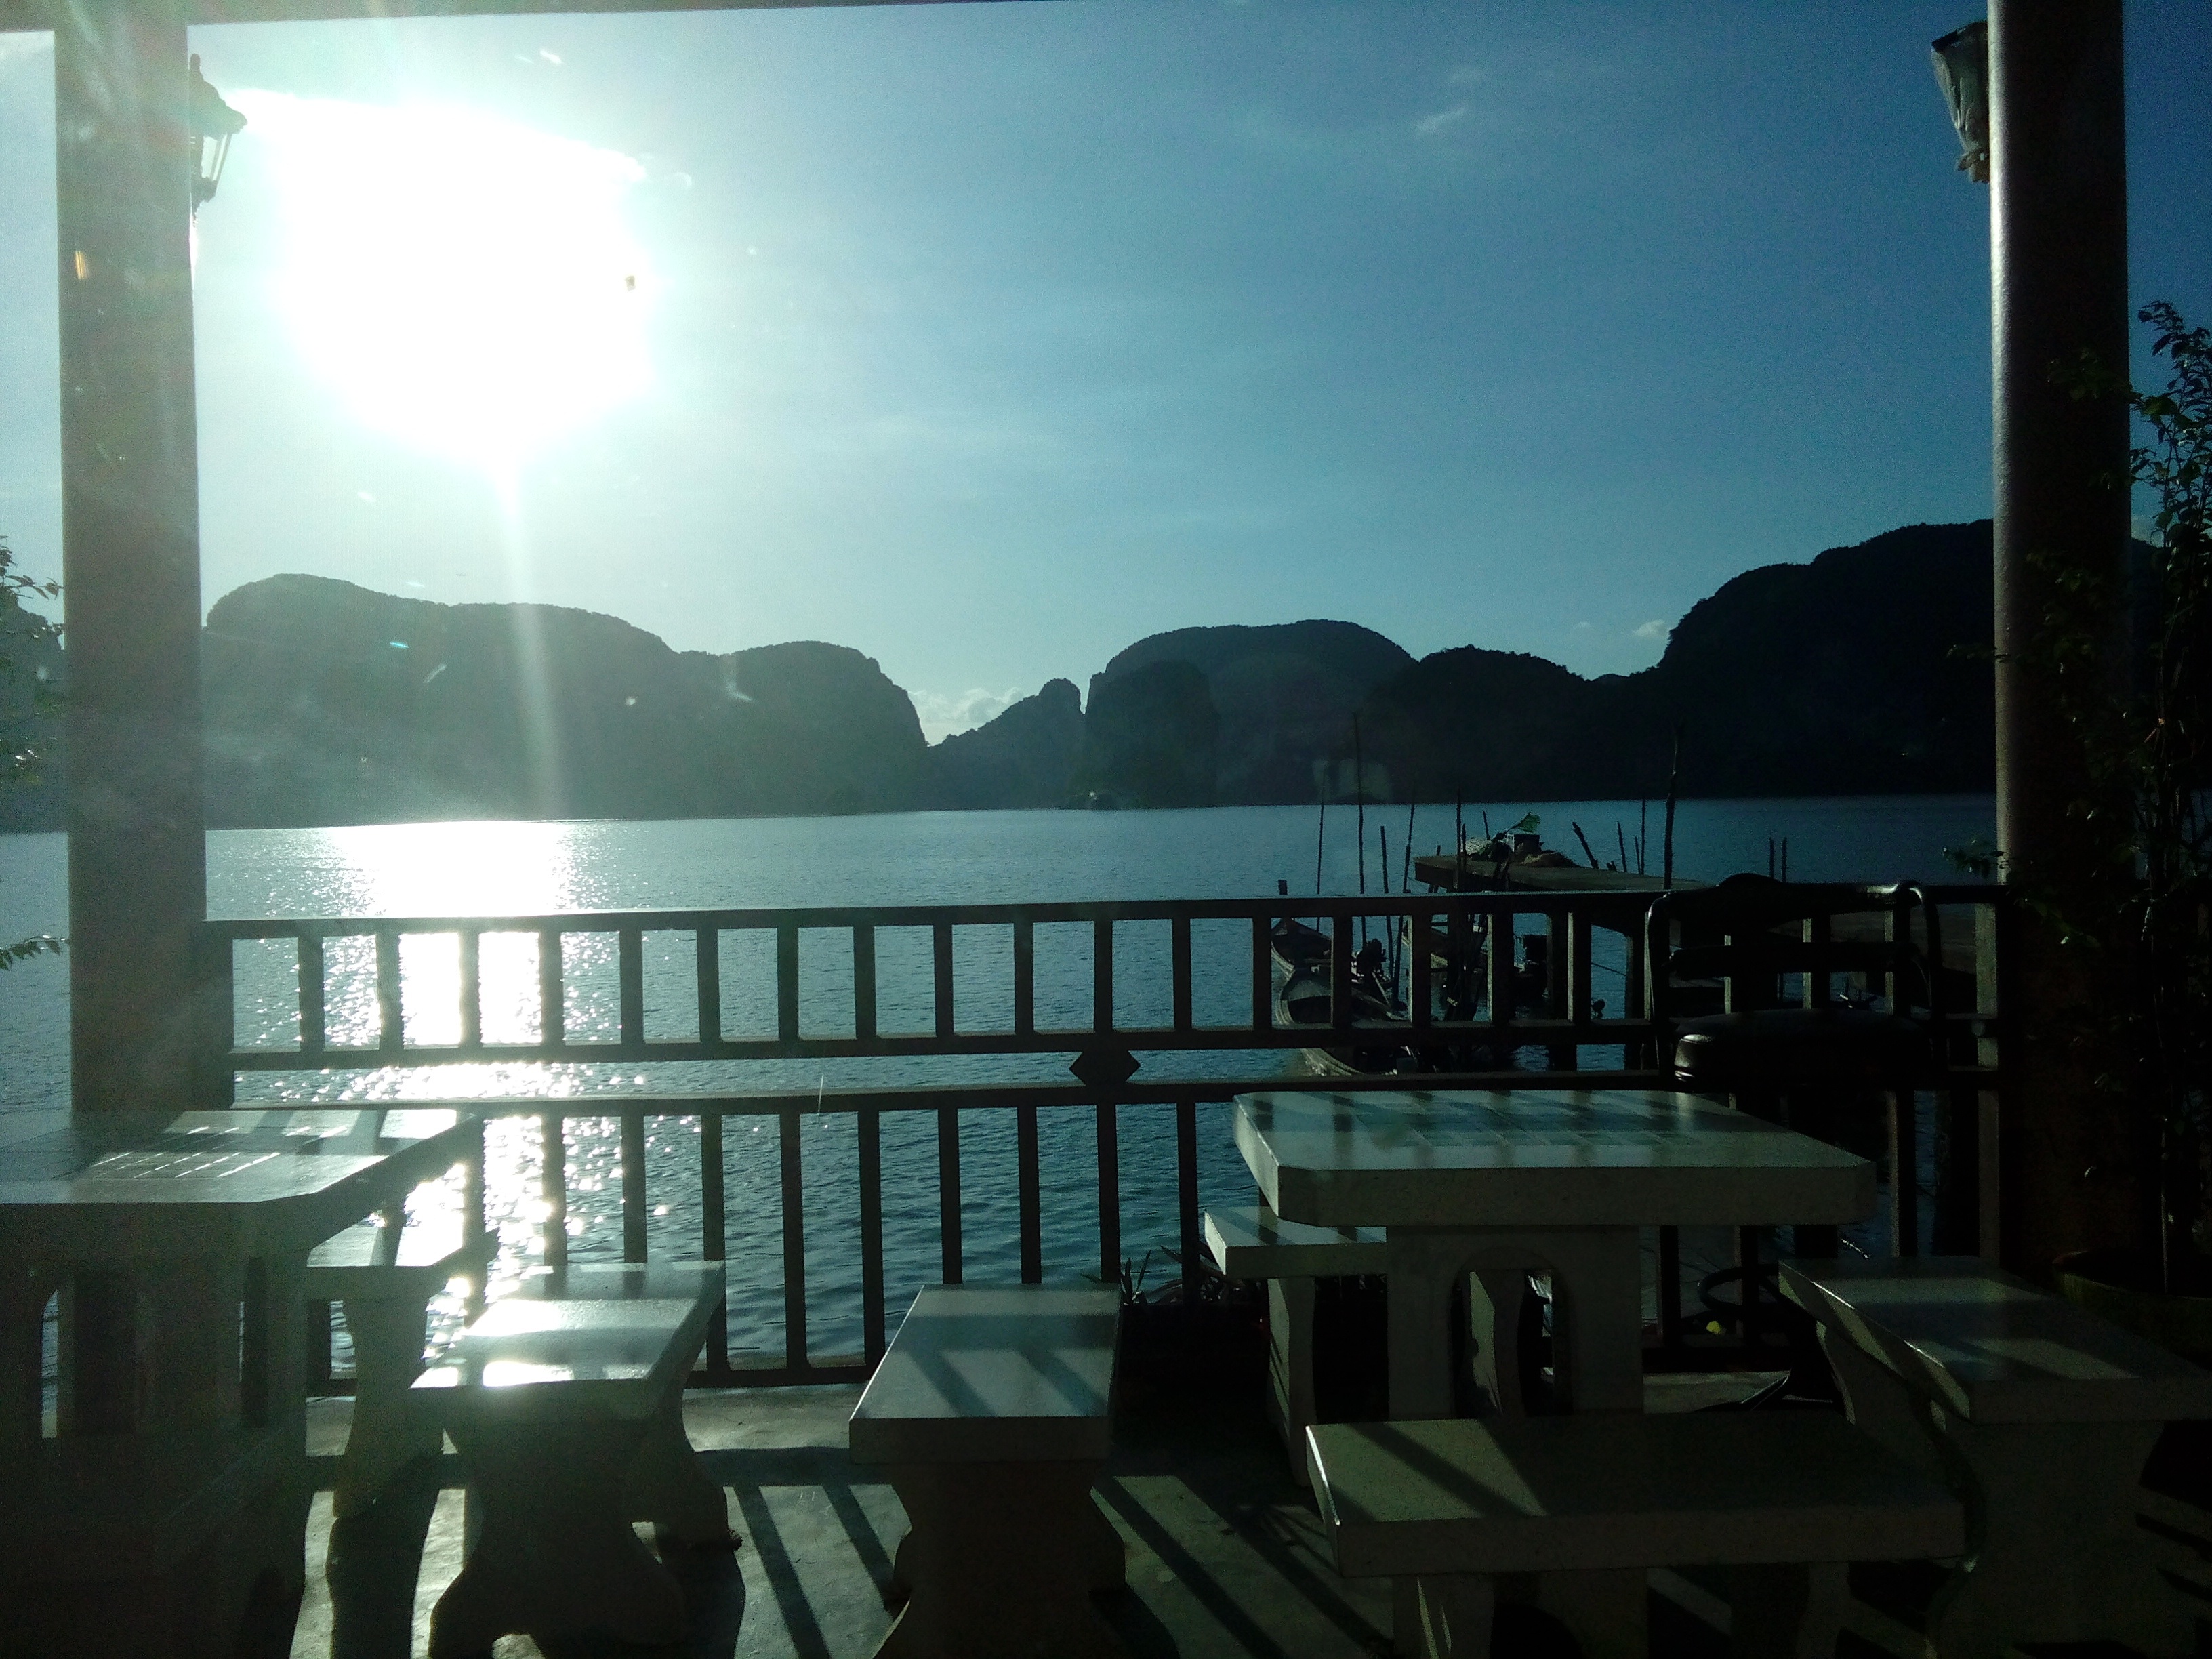
light, dusk, evening, reflection, darkness, lighting